LNWR Bloomer Class

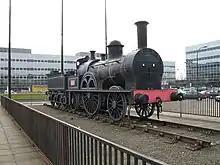
Replica No. 1009 on a plinth outside Milton Keynes Central Station

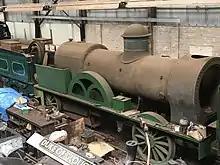
LNWR Bloomer No. 670 at Tyseley

An accurate full-size, non-working replica was built, by apprentices, for static display outside Milton Keynes station in 1991. It represented the type as in 1873–76 condition, was numbered '1009' as if to follow the last of the class, 1008, and was named 'Wolverton' to commemorate the Southern Division Works, although no engine was so named on the LNWR. It was taken into Wolverton Works (then owned by Alstom and later by Railcare) in 2006 for renovation and repainting. The renovation was funded and carried out by the various owners of Wolverton works and latterly by Knorr-Bremse RailServices at Wolverton Works. The Wolverton and Greenleys Town Council and the Wolverton Arts and Heritage Society wanted the replica to have a position on Stratford road outside the Railway works but this was not viable and led to much delay in the re-siting the model. On 3 March 2017, the replica was moved to its new home at Milton Keynes Museum.